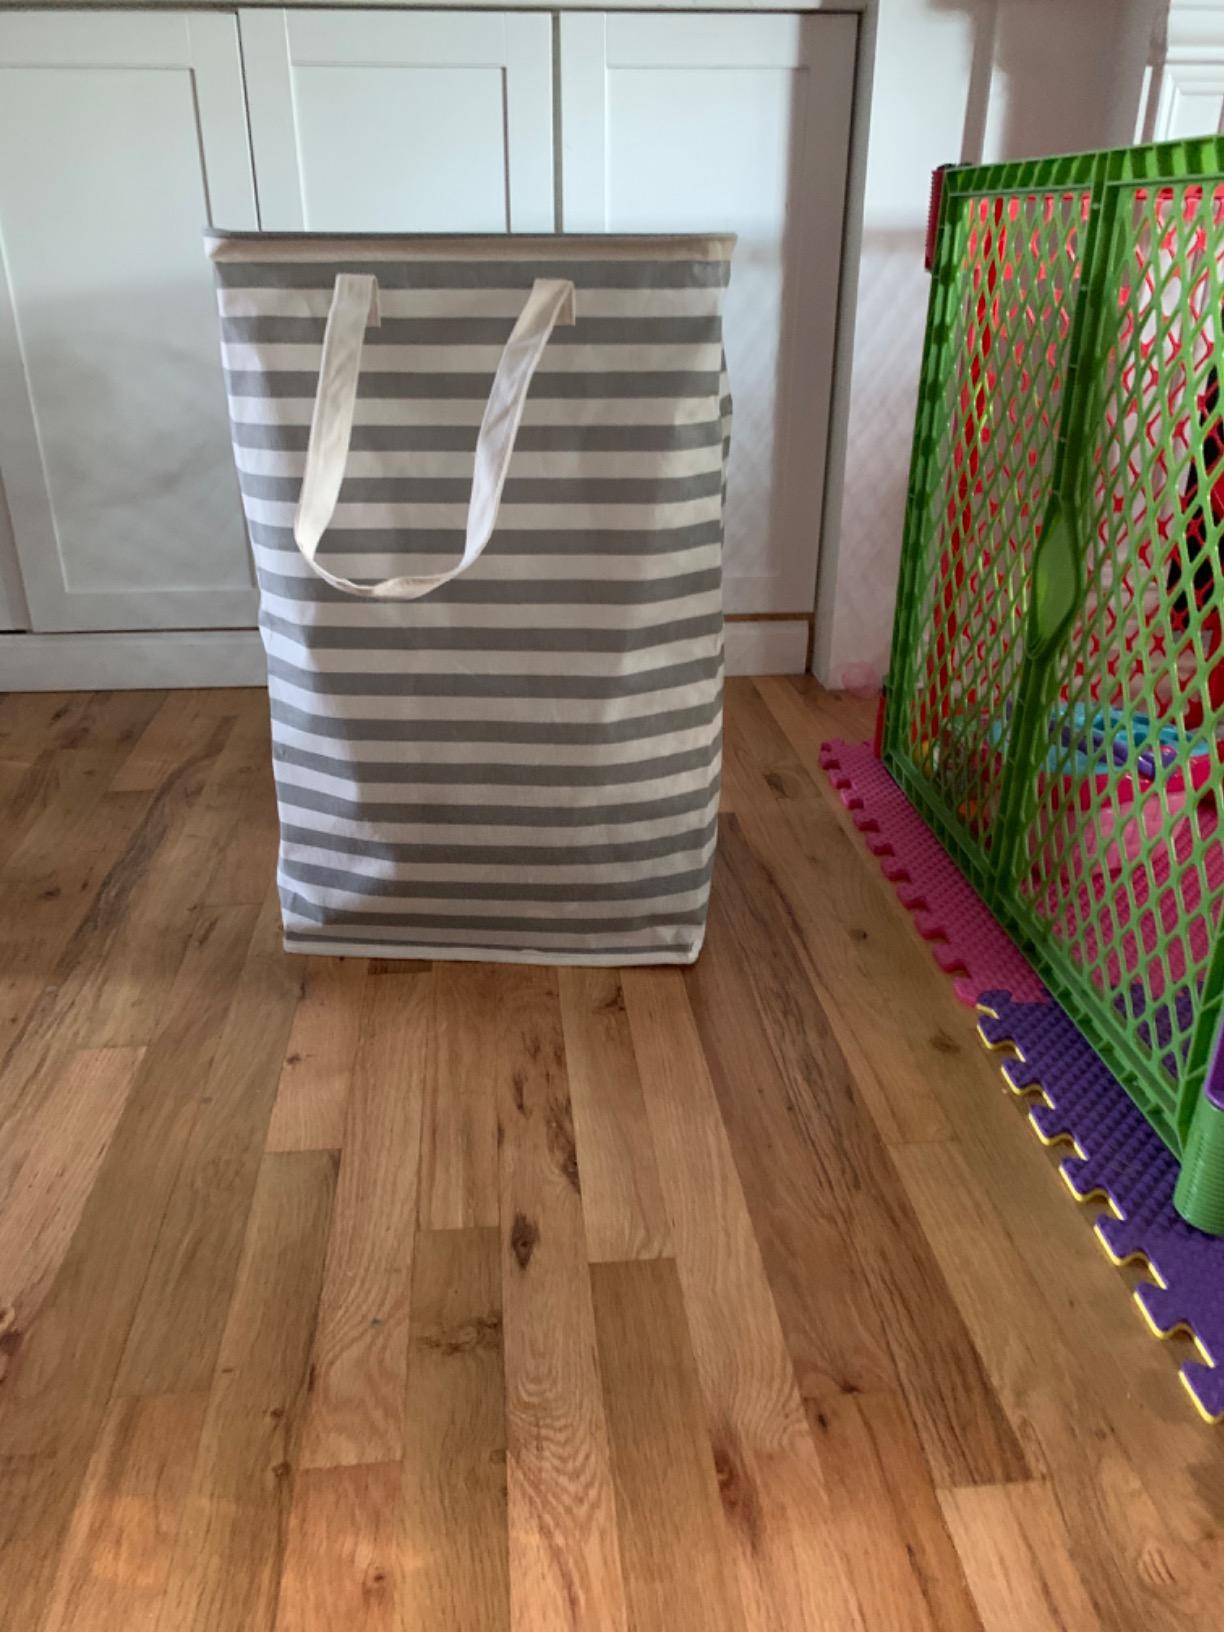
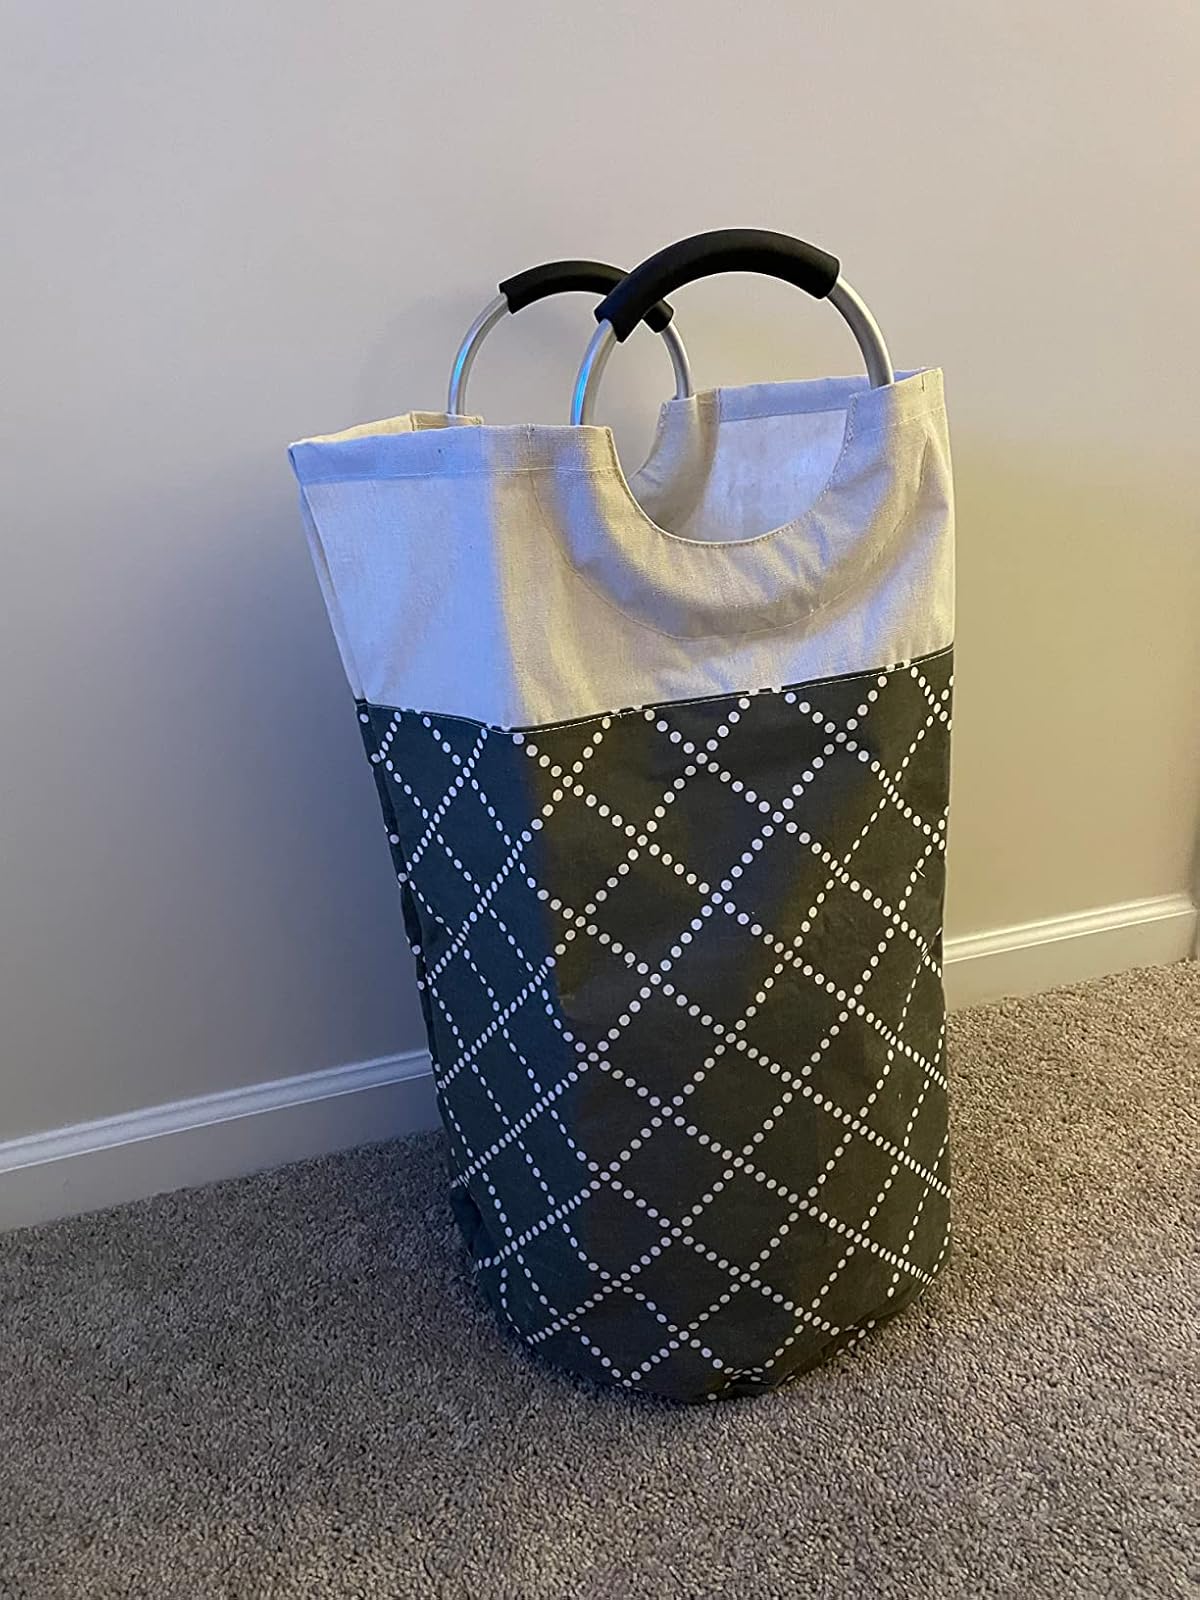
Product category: items_hamper
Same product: no